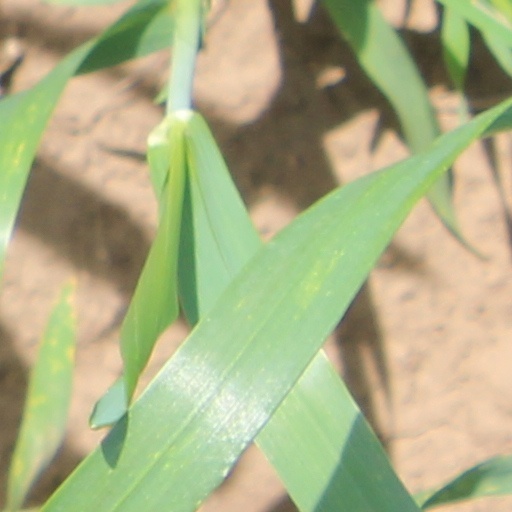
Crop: wheat